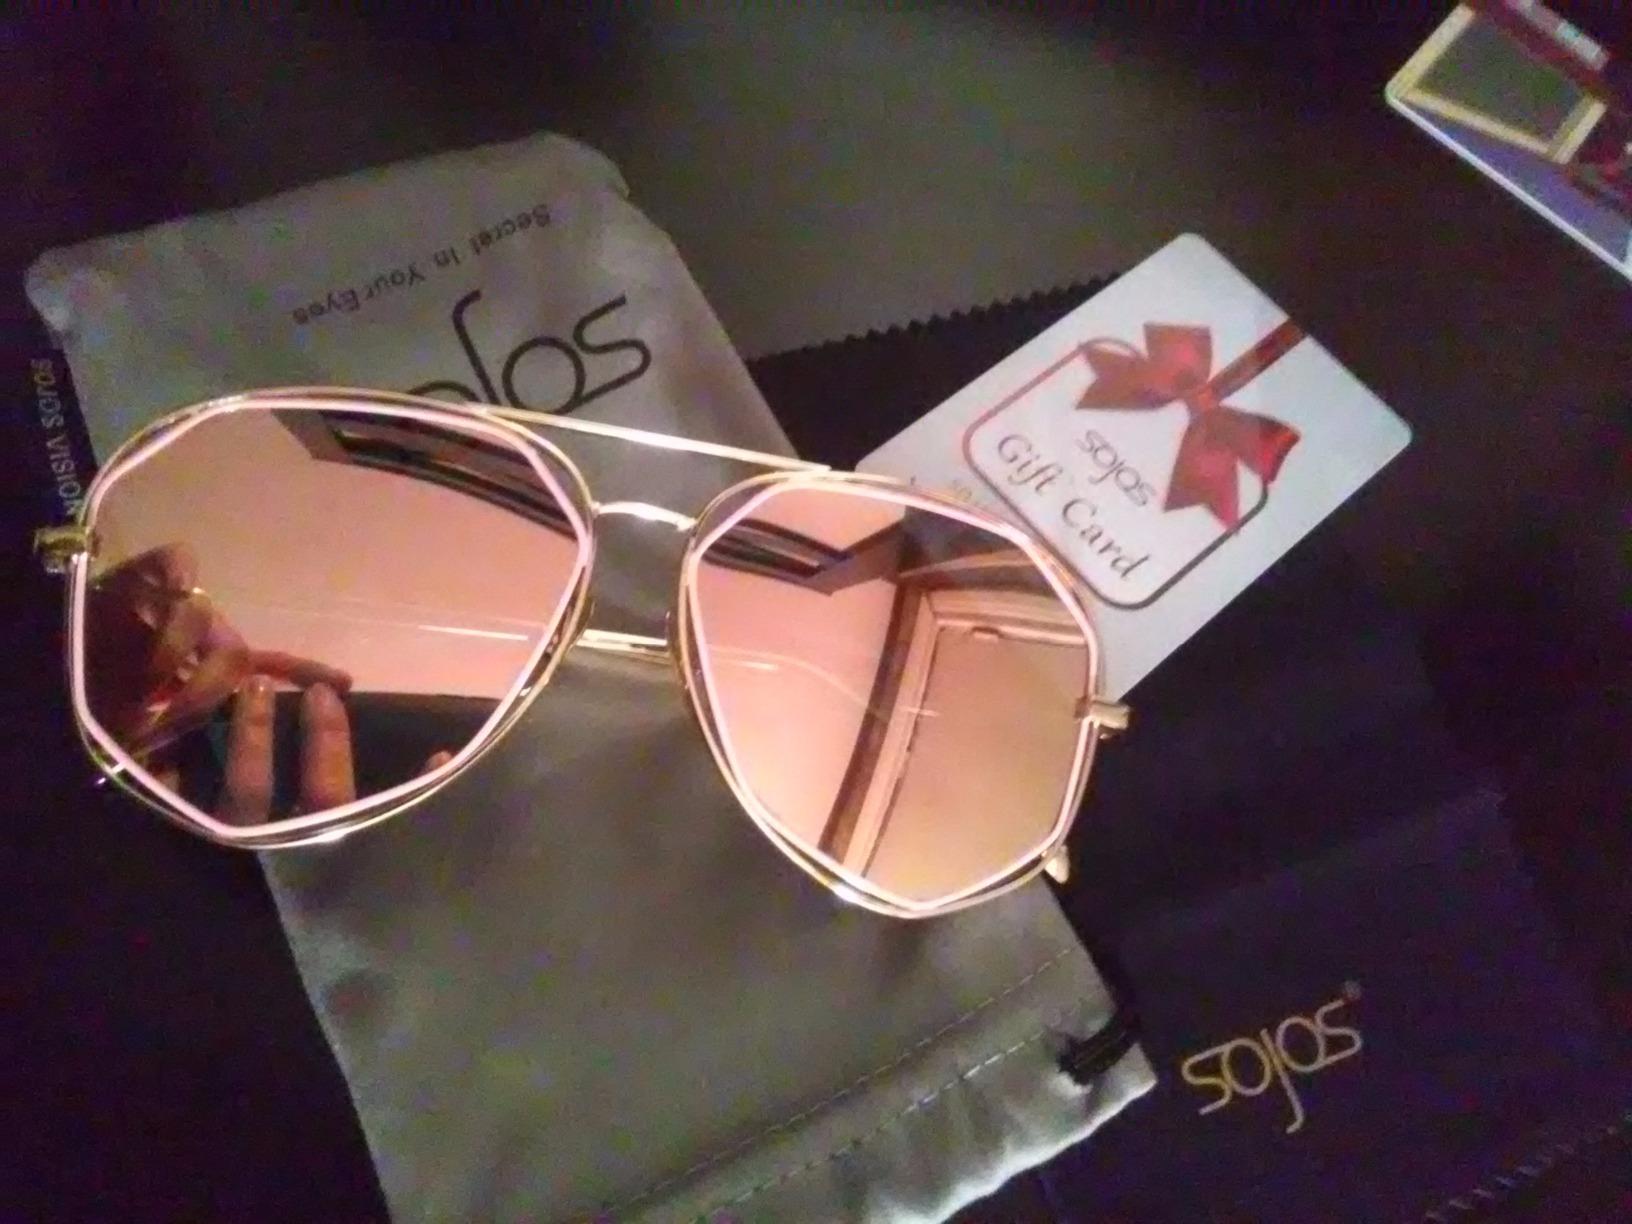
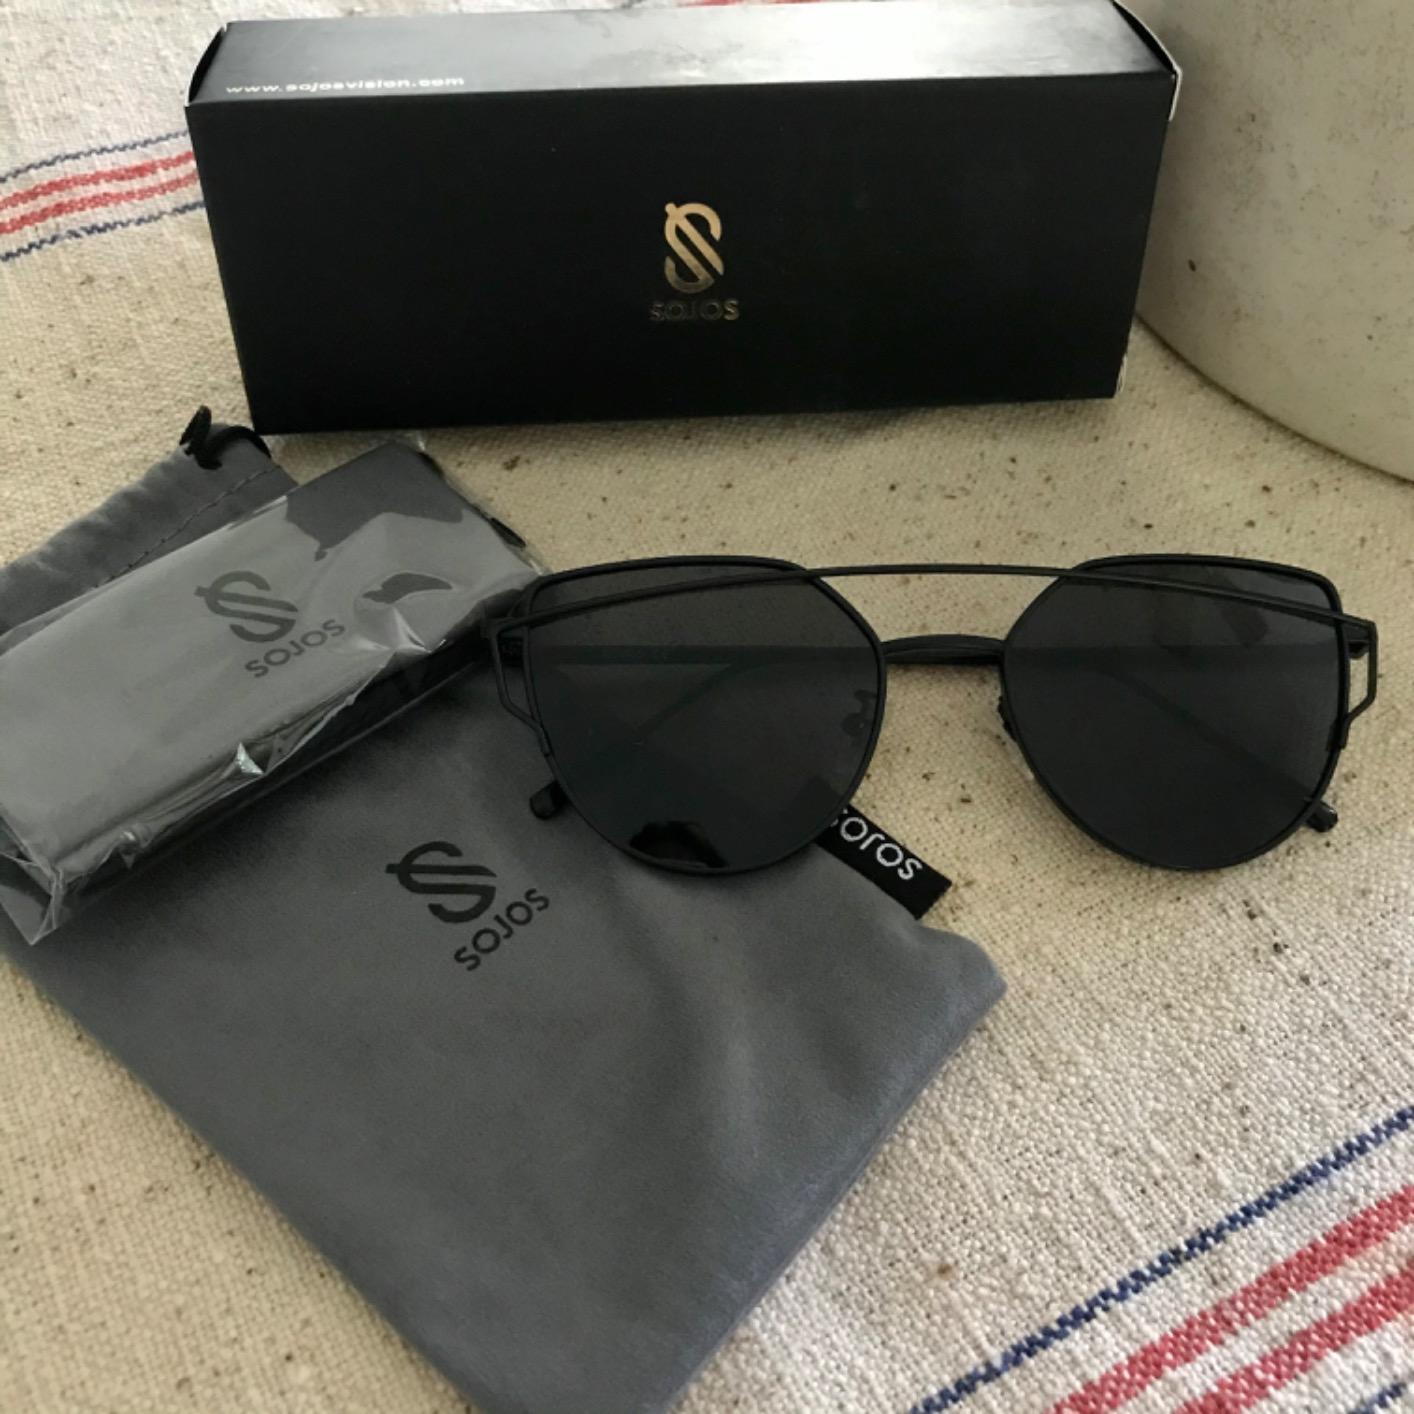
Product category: accessories_sunglasses
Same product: no